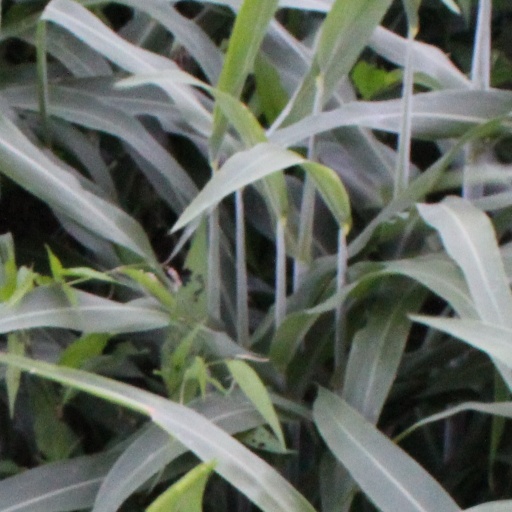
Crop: sorghum